Groningen

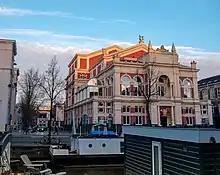
Theatre building Groningen

Groningen has a city theatre called the Stadsschouwburg, located on the Turfsingel, a theatre and concert venue called Martini Plaza, and a cultural venue on the Trompsingel, called the Oosterpoort. Vera is located on the Oosterstraat, the Grand Theatre on the Grote Markt, and Simplon on the Boterdiep. Several cafés feature live music, a few of which specialize in jazz music, including the "Jazzcafe De Spieghel" on the Peperstraat. Groningen is the host city for Eurosonic Noorderslag, an annual music showcase event for bands from across Europe.